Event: Nepal Earthquake
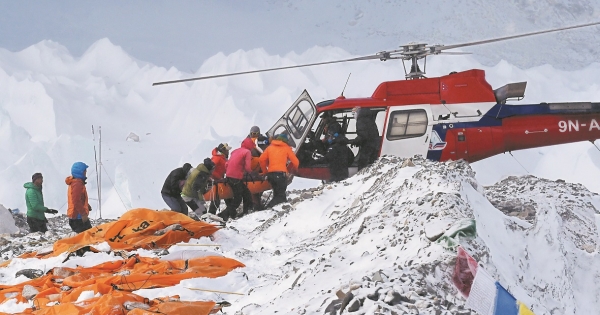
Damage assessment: damage